Childe Harold's Pilgrimage

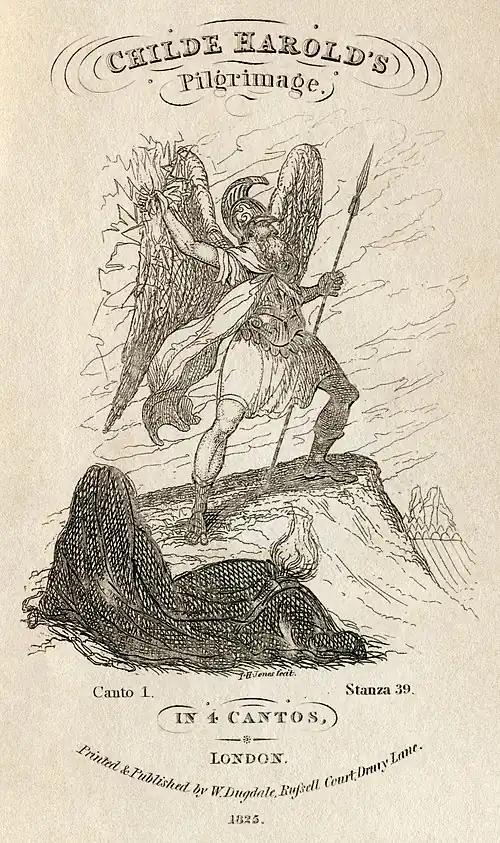
Frontispiece to a 1825 edition of "Childe Harold's Pilgrimage"

Despite Byron's initial hesitation that the first two cantos of the poem revealed too much of himself, they were published "at the urging of friends" by John Murray in 1812 and brought both the poem and its author to immediate and unexpected public attention. Byron later wrote, "I awoke one morning and found myself famous".